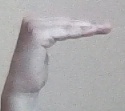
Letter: haa